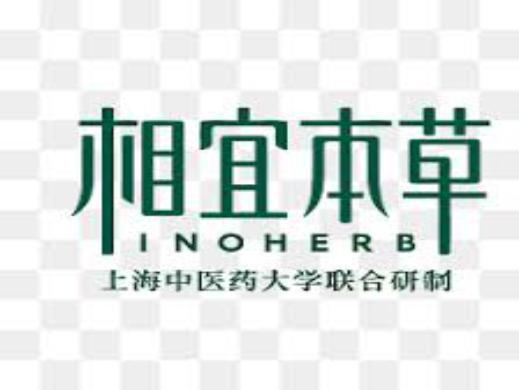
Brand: INOHERB-2
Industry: Necessities